Hydrachnidia

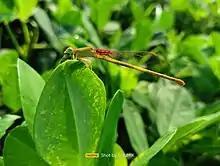
"Ceriagrion coromandelianum" damselfly infested with Hydracarina mites

Nymphs and adults of water mites are predatory. They prey on other water mites, small crustaceans (e.g. cladocerans, ostracods and copepods), the eggs, larvae and pupae of aquatic insects, and non-arthropod invertebrates such as rotifers, nematodes, and oligochaetes. The egg-eating water mites often prey on the eggs of the same insects they parasitise as larvae. To feed, water mites bite prey, inject saliva containing digestive enzymes to liquefy the tissue, and suck out the liquid.